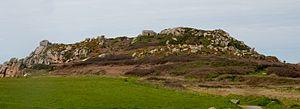
Plougasnou
Plougasnou est une commune française, située dans le département du Finistère en région Bretagne, à environ 75 km à l'est de Brest. Plougasnou a une population de 2 887 habitants. Ses habitants sont appelés les Plouganistes.